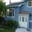
Label: house